Angel Kreiman Brill

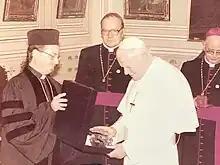
Rabbi Kreiman with Pope John Paul II (Chile 1987)

In 1972, he became the first Rabbi to be graduated from the Latin American Rabbinical Seminary in Buenos Aires.